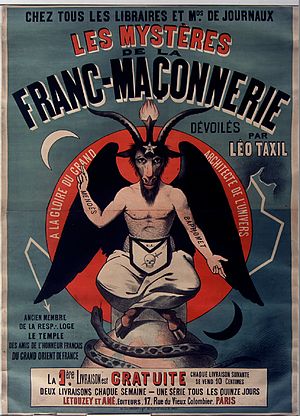
Taxil-svindelnummeret
En reklameplakat for Leo Taxils værk.
Taxil-nummeret var et svindelnummer i 1890'erne iscenesat af Léo Taxil. Formålet var at håne både frimureri og den romersk-katolske kirkes modstand mod den.